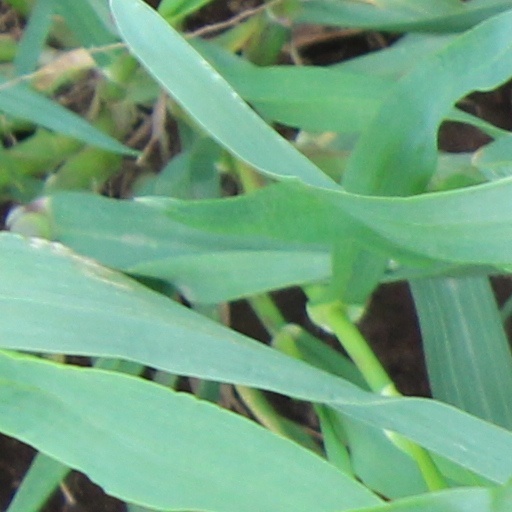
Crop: wheat